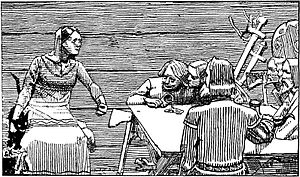
Harald Gråfeld
Harald 2. Gråfeld var Norges konge efter Håkon den godes død år 959 og frem til sin død. Han var søn af Erik Blodøkse og Gunhild Kongemor, men voksede op hos sin morbror Harald Blåtand i Jylland.